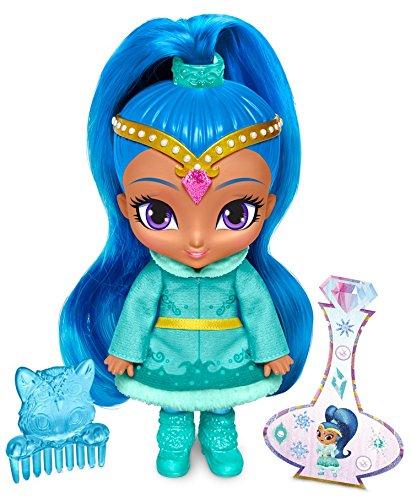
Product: Fisher-Price Nickelodeon Shimmer & Shine, Winter Wishes, Shine
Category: Toys & Games | Baby & Toddler Toys
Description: Shimmer and Shine in their core outfits from the show.
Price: $8.99
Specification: ProductDimensions:6.8x2.5x7.5inches|ItemWeight:5ounces|ShippingWeight:5.6ounces(Viewshippingratesandpolicies)|DomesticShipping:ItemcanbeshippedwithinU.S.|InternationalShipping:ThisitemcanbeshippedtoselectcountriesoutsideoftheU.S.LearnMore|ASIN:B01AROO2OI|Itemmodelnumber:DRC95|Manufacturerrecommendedage:36months-6years